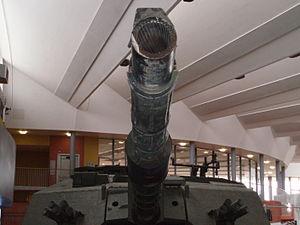
Le L30 est un canon anti-char britannique d'un calibre de 120 mm et d'une longueur de 55 calibres. Conçu par Royal Ordnance, il était initialement destiné à remplacer les L11 des chars Challenger 1. Ce remplacement n'eut jamais lieu, car le Challenger 1 a été retiré du service dans la British Army, mais le L30 a été installé sur son successeur, le Challenger 2. Sa production a commencé en 1989.